Question: Please indicate a possible affordance area of the knife that can be used for cutting
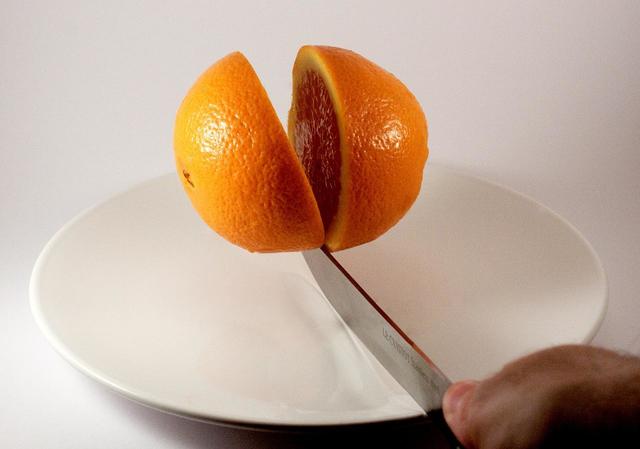
Answer: [298.5, 231, 451.5, 421]